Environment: lab
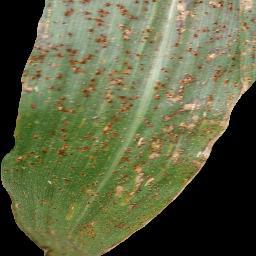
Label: common_rust